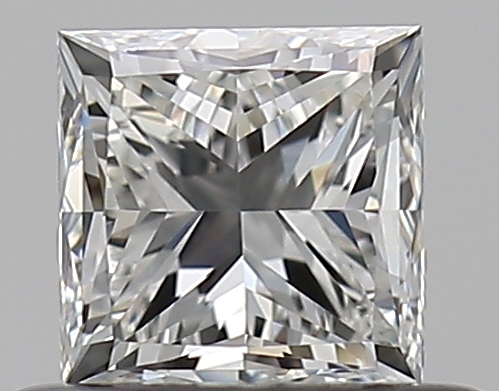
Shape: princess
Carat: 0.5
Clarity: VS1
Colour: I
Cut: GD
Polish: EX
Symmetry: VG
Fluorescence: N
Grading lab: GIA
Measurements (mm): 4.09 x 4.07 x 3.19